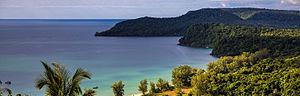
Koh-Lanta : Cambodge est la 17ᵉ édition régulière de l'émission de téléréalité Koh-Lanta, diffusée sur la chaîne de télévision française TF1 du 10 mars 2017 au 16 juin 2017. Cette saison fut tournée fin 2016, pour la seconde fois consécutive au Cambodge.